Shuttle–UM

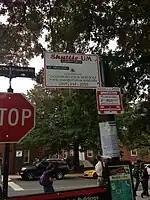
A Shuttle-UM bus stop located on the UMD campus

Additionally, the "131 Mazza Grandmarc/Enclave Franklin Park" no longer ran to the Franklin Park complex in Greenbelt after 2011–12. The creation of the "130 Greenbelt" and expanded service to the "129 Franklin Park at Greenbelt Station" for the 2011–12 academic year saw the merger of the "106 Greenbelt North" and "119 Greenbelt South" routes, which last ran at the conclusion of 2010–11. The " 106 Greenbelt North" Route was split into two separate routes, the "106 Greenbelt North" route and the "119 Greenbelt South" route around 2008. While the "106 Greenbelt North" route would operate through Old Greenbelt, the new "119 Greenbelt South" route replaced the portion of the Shuttle UM "Greenbelt North" route on Greenbelt Road (MD 193) (east of the intersection of Southway by the Greenway Shopping Center), Hanover Parkway, Greenbrook Drive, Ora Glen Drive, Mandan Road, Westchester Park Drive/Circle, Kenilworth Avenue (MD 201), and Paint Branch Parkway Additional routes that saw changes included the "123 M-Square" which was cancelled between 2010–11 and 2012–13, which saw its services expanded onto the "109 River Road"; the "108 Powder Mill Village" route renamed as "108 Adelphi" in 2012. Shuttle UM's "Powder Mill Village" route was initially introduced in August, 2004 and operated via Campus Drive, Adelphi Road, Riggs Road/Powder Mill Road (MD 212), the Powder Mill Village Apartments, Powder Mill Road (MD 212), Cherry Hill Road, the Seven Springs Village Apartment Complex, Cherry Hill Road, Baltimore Avenue (U.S. Route 1), Edgewood Road, Rhode Island Avenue, Greenbelt Road, Baltimore Avenue (U.S. Route 1), and Campus Drive. The Shuttle UM Powder amill Village not only provided brand new Shuttle UM bus service to the Powder Mill Village Apartment Complex on Powder Mill Road (MD 212) in Beltsville, MD, but also replaced the former Shuttle UM "Rhode Island Avenue" route between the Seven Springs Village Apartments and University of Maryland College Park Campus Adele H. Stamp Student Union, which was discontinued in May, 2004. However; the Shuttle UM Powder Mill Village route was renamed as "108 Powder Mill Village" in August, 2006 and rerouted to divert off Adelphi Road onto University Boukevard East (MD 193) and operate up to the intersection of New Hampshire Avenue (MD 650), via Metzerott Road, and then join Powder Mill Road (MD 212) via New Hampshire Avenue (MD 650) and Powder Mill Road, instead of joining the intersection of Powder Mill Road (MD 212), via its original routing via Adelphi Road & Riggs Road (MD 212), in order to completely replace the former Shuttle UM "Adelphi North" route that was discontinued at the time. However; Shuttle UM's Powder Mill Village route was rerouted to operate back from the Powder Mill Village Apartments towards the University of Maryland College Park Campus, via Powder Mill Road (MD 212), Powder Mill Road, New Hampshire Avenue (MD 650), Metzerott Road, Paint Branch Drive, and Regents Drive instead of operating via Cherry Hill Road, Seven Springs Village Apartments, Cherry Hill Road, Baltimore Avenue (U.S. Route 1), Edgewood Road, Rhode Island Avenue, Greenbelt Road, Baltimore Avenue (U.S. Route 1), and Campus Drive. The former segment of the Shuttle UM Powder Mill Village route's routing was replaced by Shuttle UM's brand new "107 Seven Springs Village" route in August, 2006. The Shuttle UM Powder Mill Village route was eventually truncated to only operate between the University of Maryland College Park Campus and intersection of Powder Mill Road & New Hampshire Avenue (MD 650) in August, 2010 due to the request by the management of the Powder Mill Village Apartment Complex to no longer serve the complex. However; two years later, the route was truncated even further to only operate up to the former "Adelphi North" terminus inside the Chateau at Avery Apartment Complex on Oakview Drive in the far northeast Silver Spring (south of the I-495/I-95 interchange bordering Adelphi) and as a result, was officially renamed as, "108 Adelphi" in 2012.